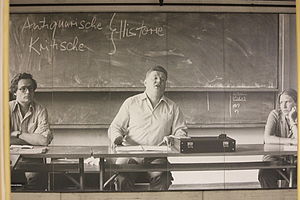
Alfred Schmidt (filosof)
Alfred Schmidt var en tysk filosof, som tilhørte Frankfurterskolen.